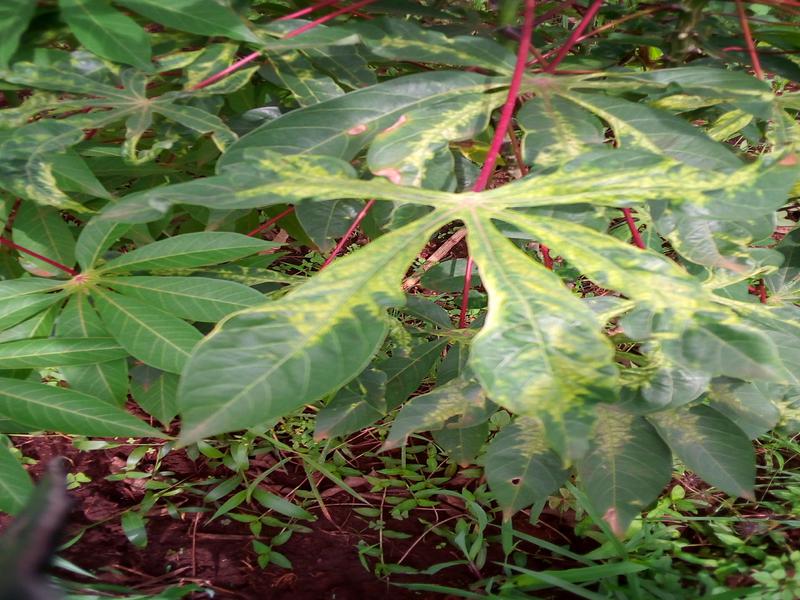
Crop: cassava
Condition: mosaic_disease